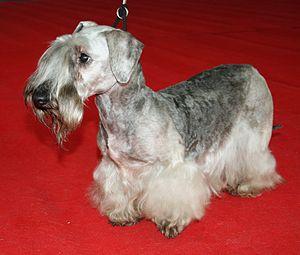
Le Cesky Terrier ou Terrier Tchèque est un chien de petite taille appartenant au groupe des terriers et originaire de Tchécoslovaquie.